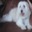
Label: dog